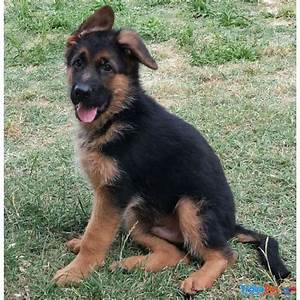
Label: dog